Danny Blanchflower

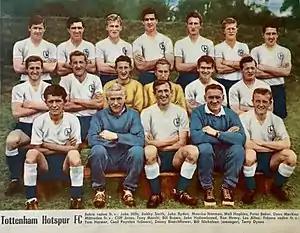
Tottenham Hotspur in 1960 with Danny Blanchflower and both goalkeepers, Bill Brown and John Hollowbread, in the team with Bill Nicholson as manager.

Blanchflower signed for Glentoran in 1946, before crossing the Irish Sea and signing for Barnsley for £6000 in 1949, at the age of 23. He transferred from Barnsley to Aston Villa for a fee of £15,000, making his debut in March 1951. He made 155 senior appearances for Villa (148 in the League), before being sold during the 1954–55 season.